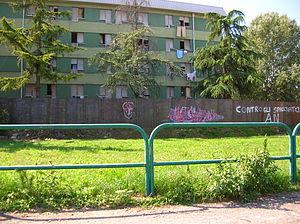
Le mur de via Anelli est une barrière de séparation en acier d'une longueur de 84 mètres et d'une hauteur de 3 mètres, érigé en quelques heures sur ordre des autorités, le 10 août 2006, dans un quartier difficile de Padoue, en Italie.